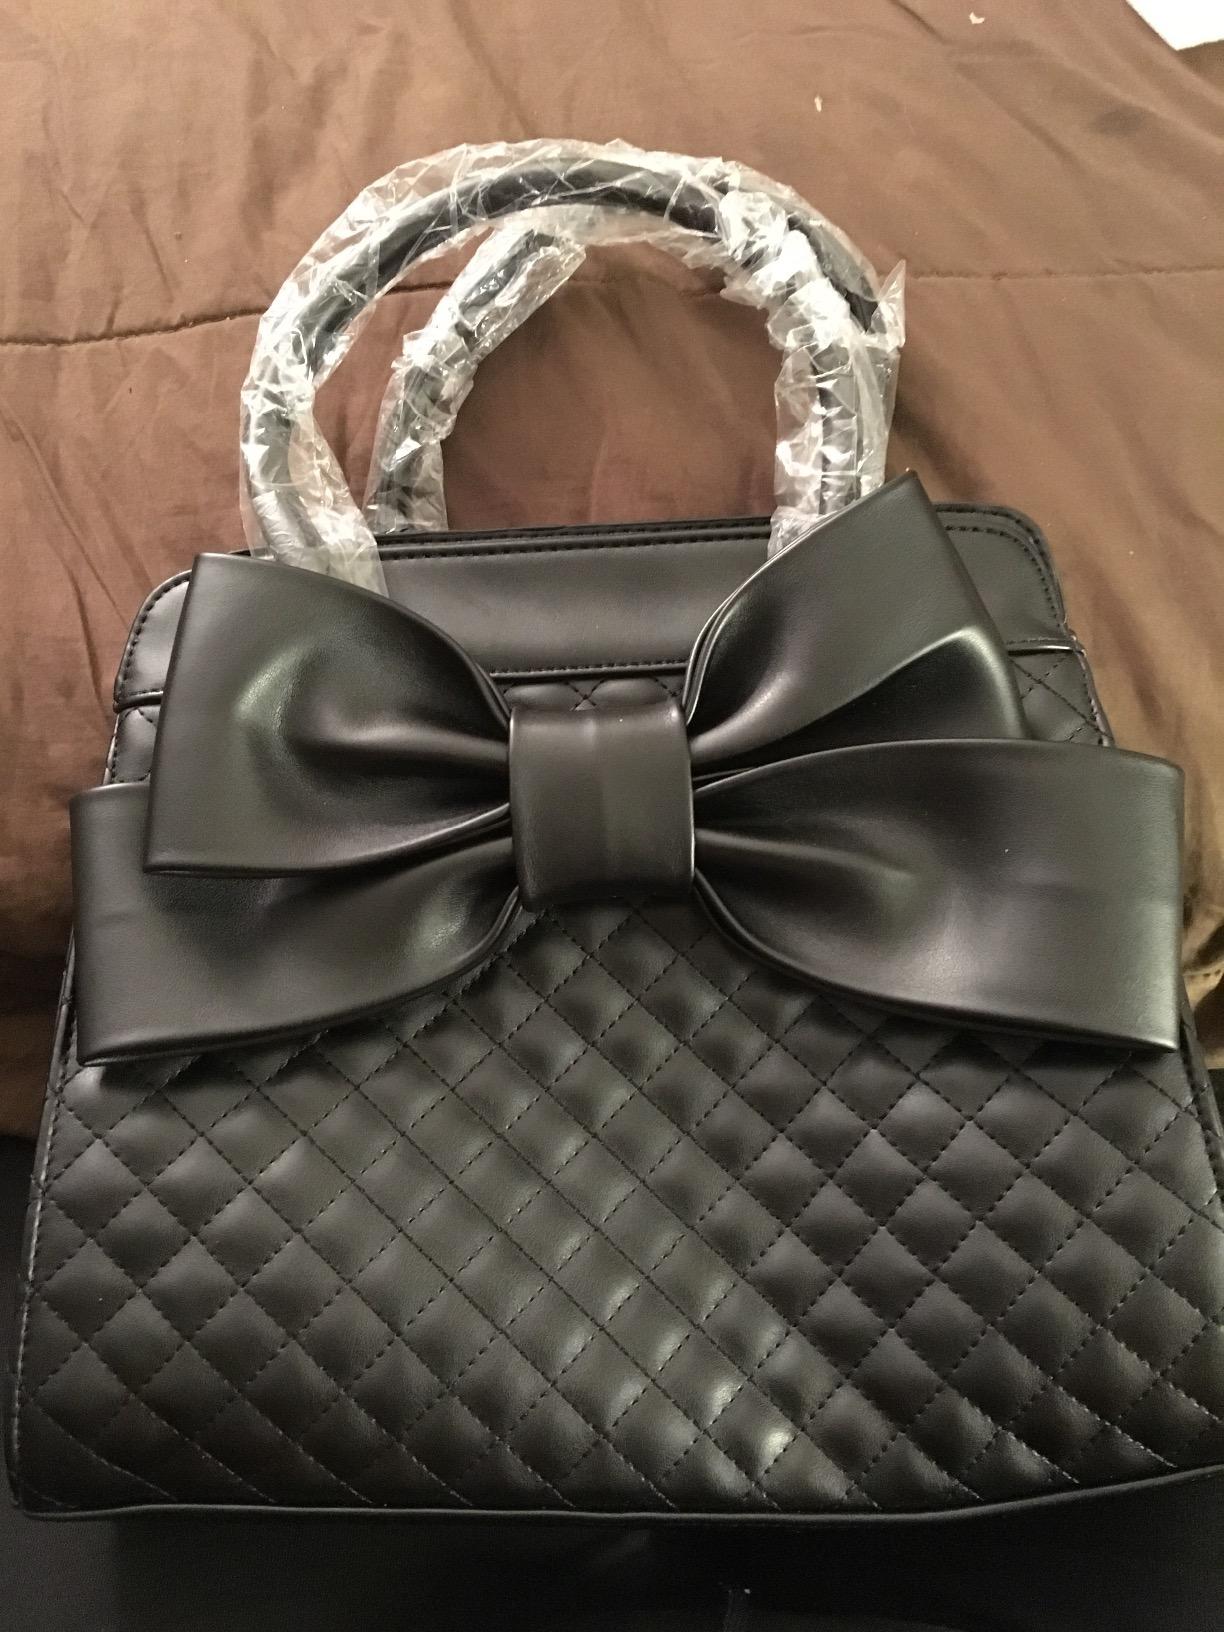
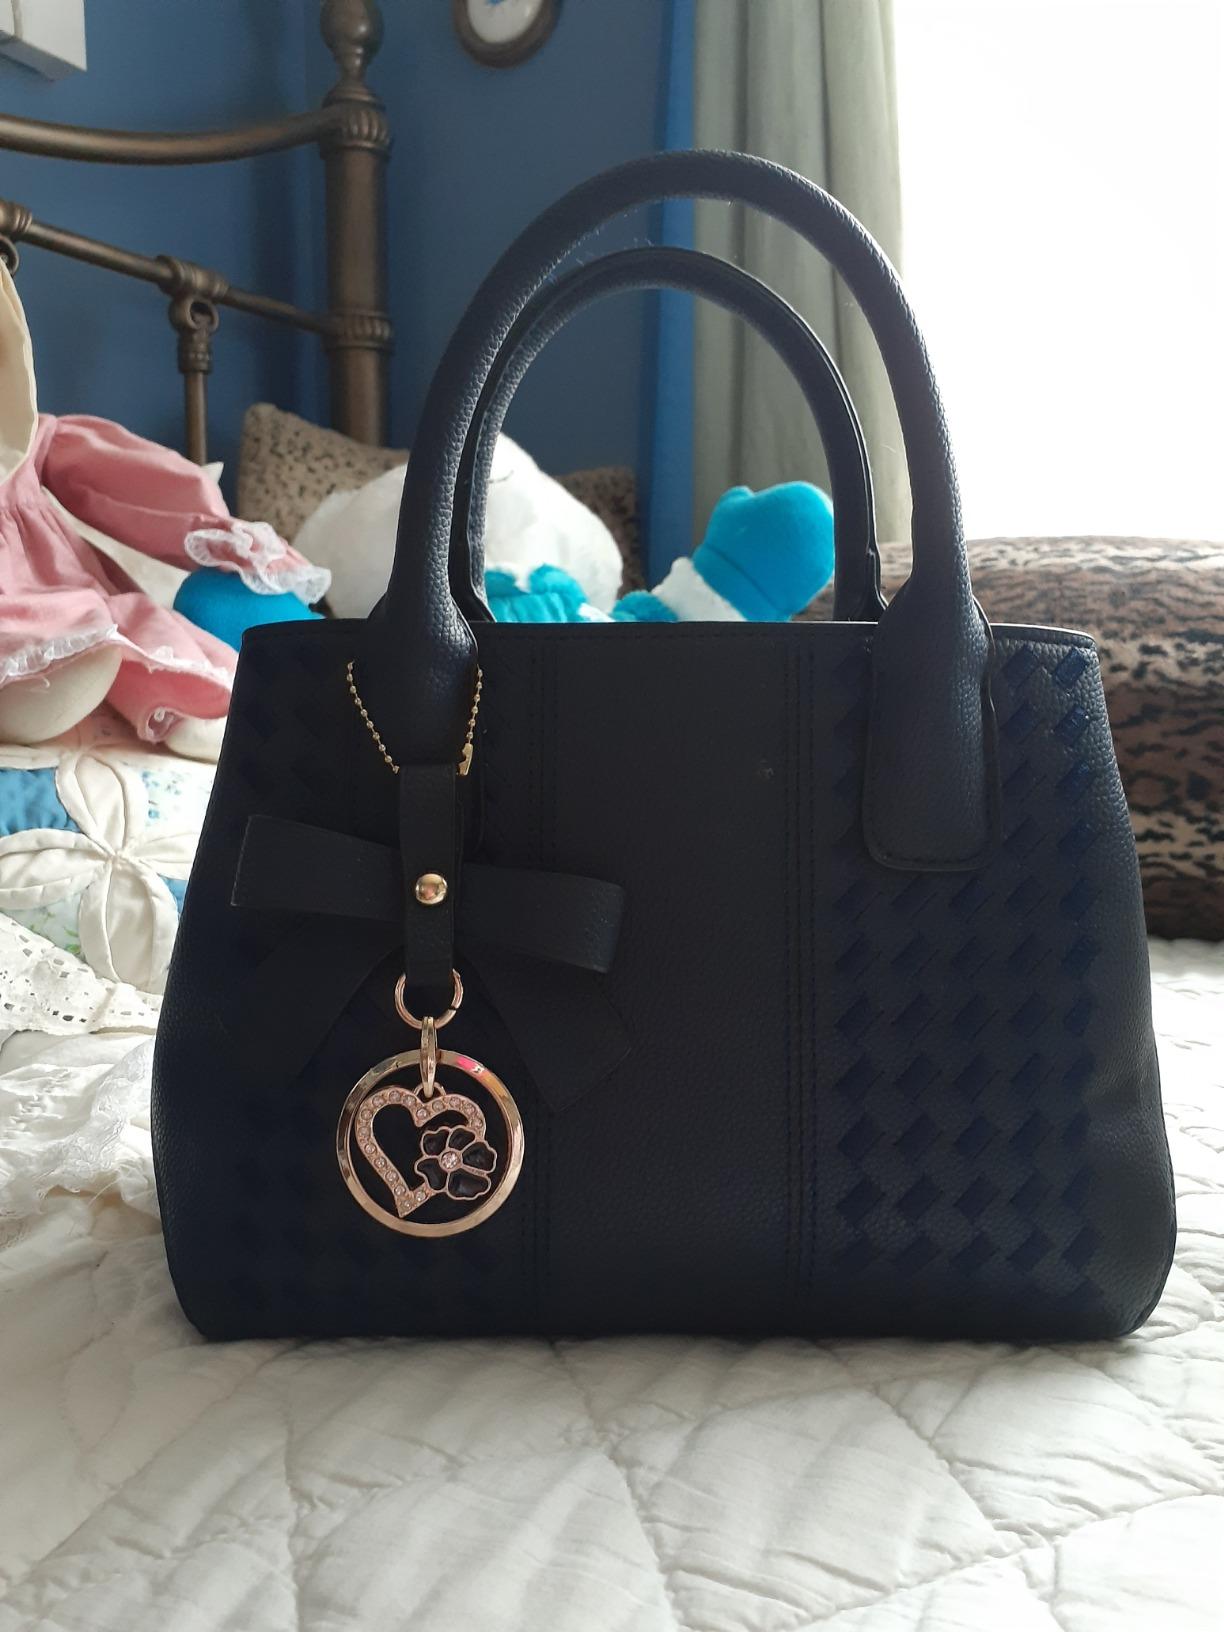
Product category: accessories_handbag
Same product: no